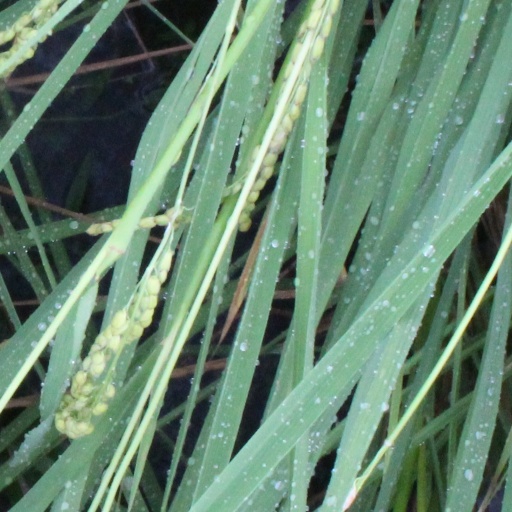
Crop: rice